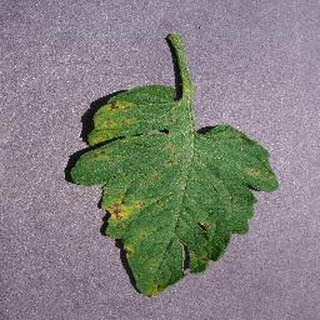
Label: tomato_septoria_leaf_spot